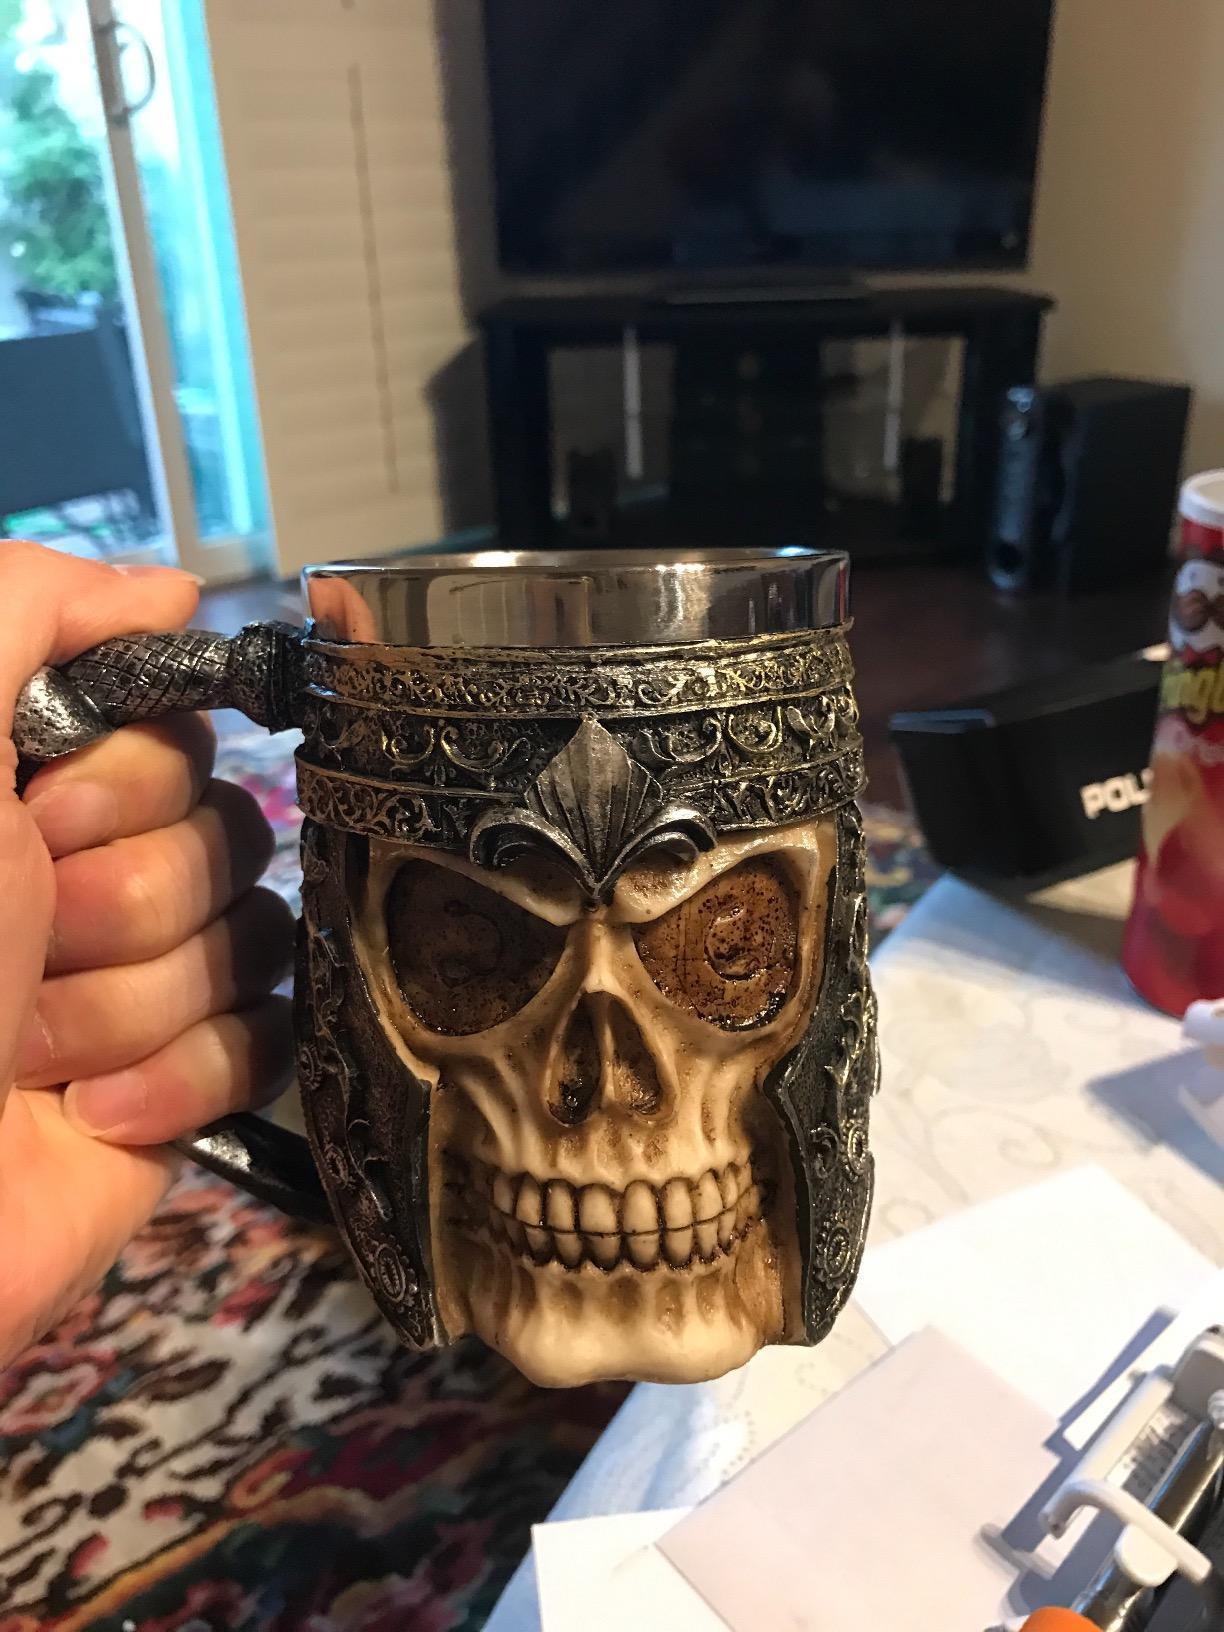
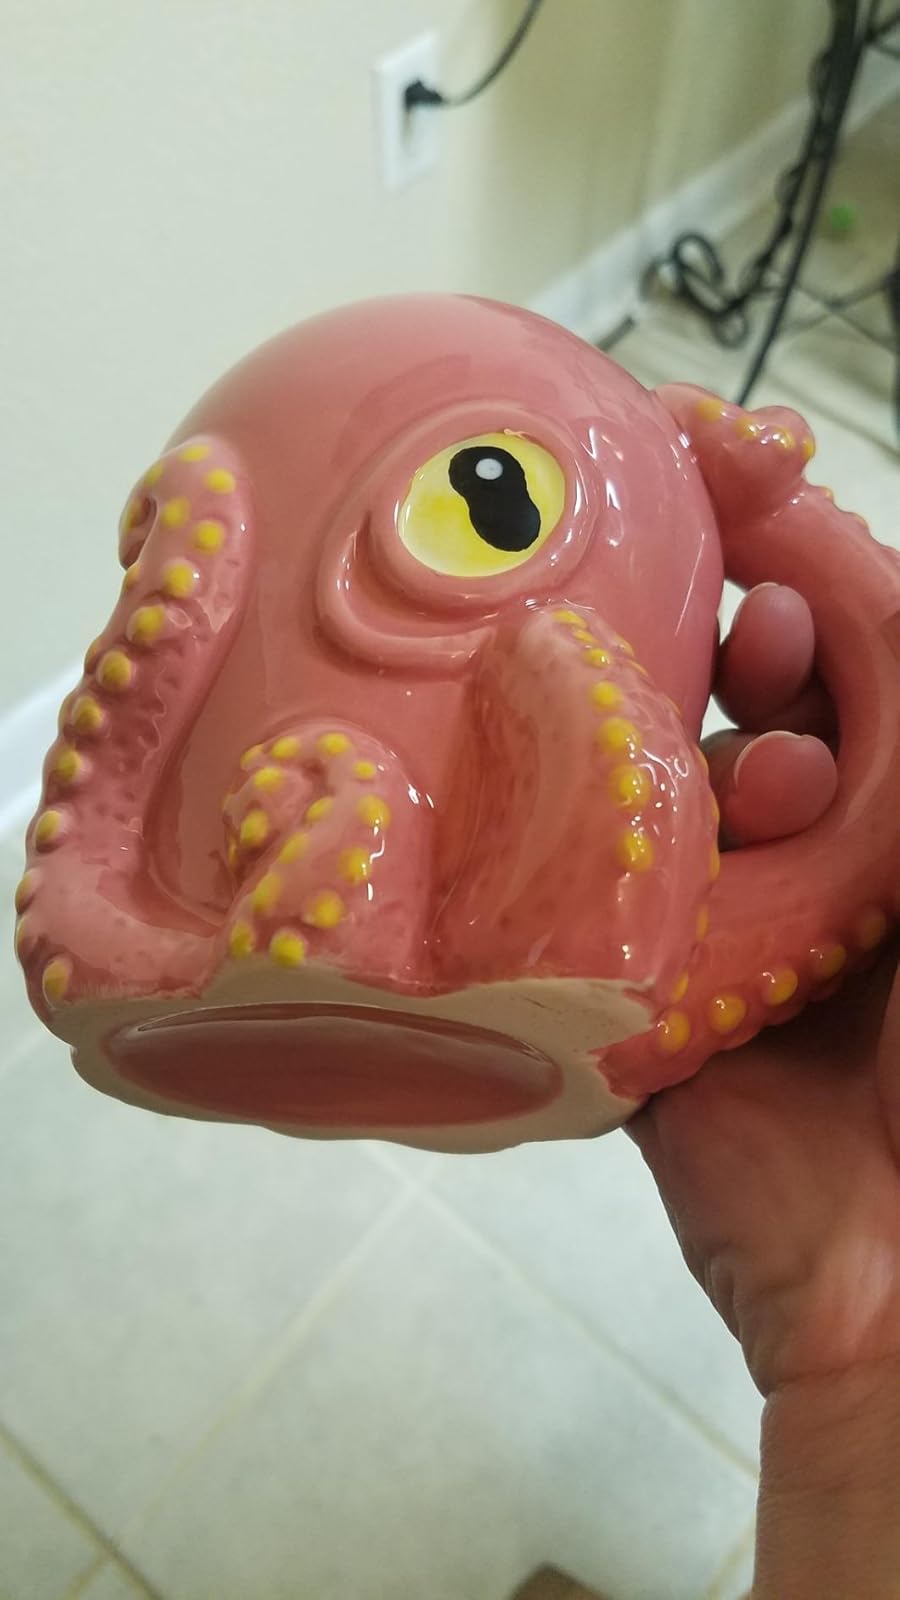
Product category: items_mug
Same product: no